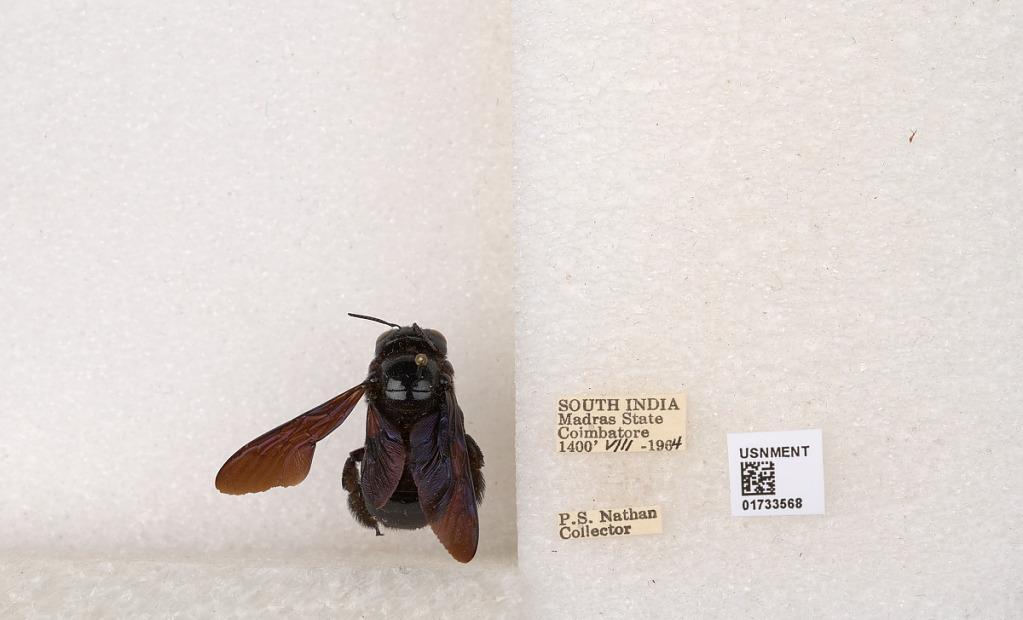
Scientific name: Xylocopa (Ctenoxylocopa) fenestrata (Fabricius)
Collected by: P. Nathan
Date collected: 1964-8-1
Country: India
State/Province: Tamil Nadu
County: Coimbatore
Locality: Coimbatore